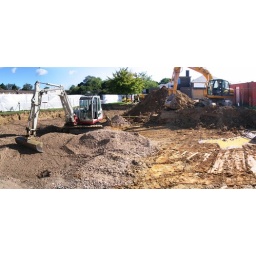
Looks like they have hit the water table here! It's never far down in this clay soil.